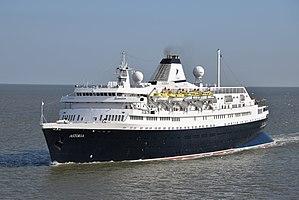
Cruise & Maritime Voyages est une compagnie maritime britannique, spécialisée dans les croisières, dont le siège est installé à Essex.
Portuscale Cruises est une compagnie maritime portugaise, spécialisée dans les croisières, dont le siège est installé à Lisbonne. Fondée en 2013 par l’entrepreneur Rui Alegre, elle compose sa flotte en reprenant quatre des cinq navires de la compagnie Classic International Cruises, qui a fait faillite en décembre 2012 : l’Arion, l’Athéna, le Funchal et le Princess Danaé. Après avoir investi plusieurs millions d’euros dans la rénovation de ceux-ci, elle doit faire face à de nombreuses difficultés et finit par annuler, au début de l’année 2015, les croisières du seul navire qu’elle exploite sous ses couleurs, le Funchal.